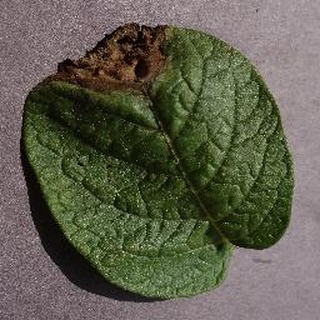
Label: potato_late_blight